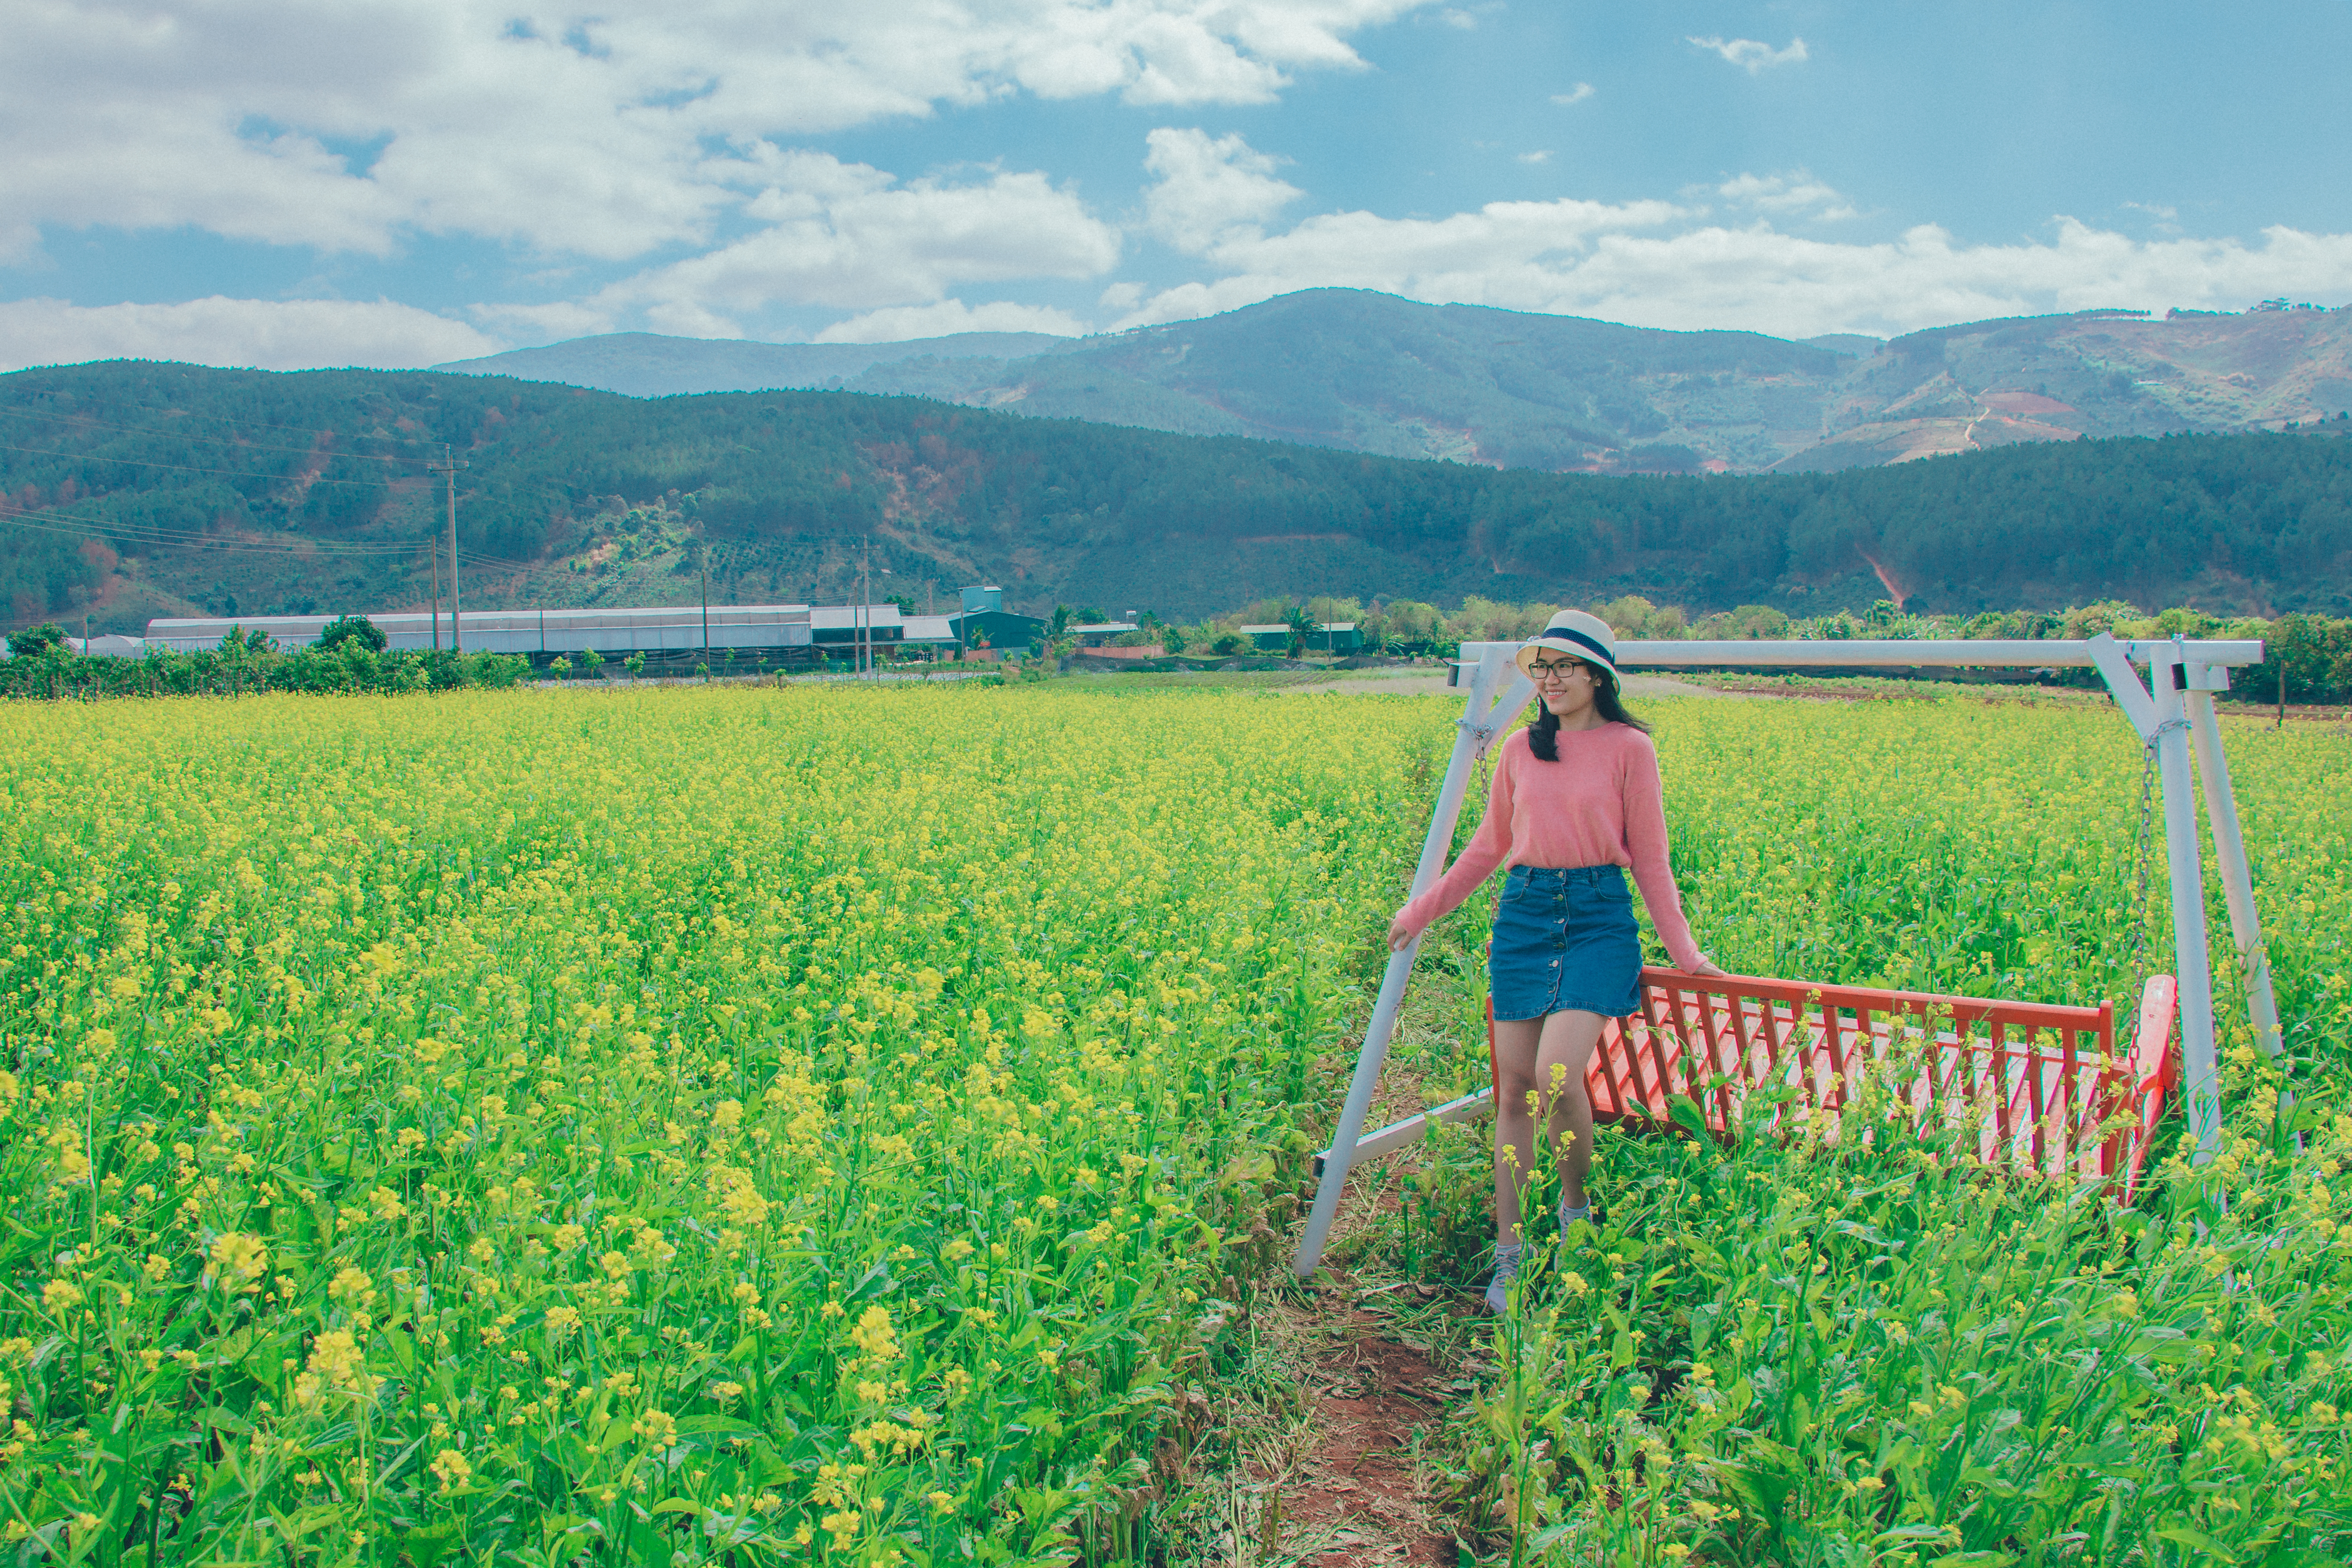
beautiful, portrait, girl, hat, grassland, field, agriculture, farm, crop, sky, pasture, rural area, grass, meadow, paddy field, prairie, flower, wildflower, hill, plantation, plain, tree, landscape, spring, canola, plant, grass family, rapeseed, mountain, mount scenery